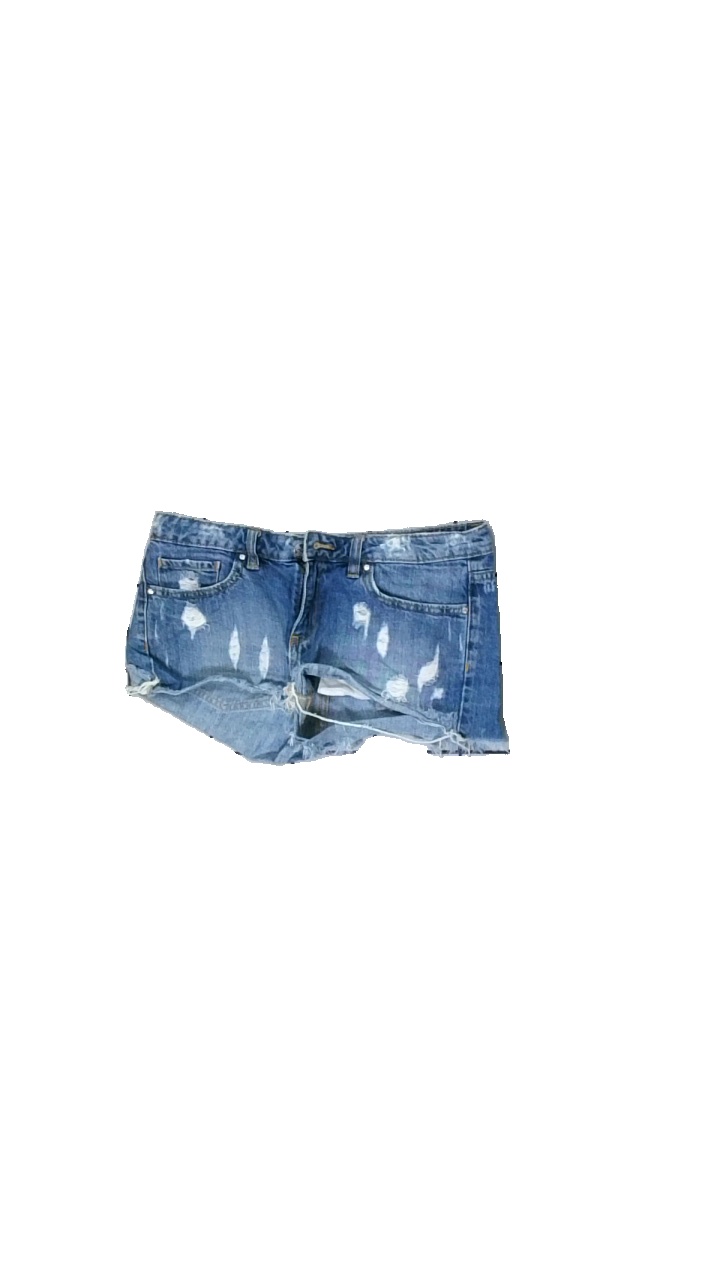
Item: Shorts (Ladies)
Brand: Never Denim Låg
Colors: Blue
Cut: Regular
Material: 100% cotton
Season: All
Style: Denim
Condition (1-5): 3
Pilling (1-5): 3
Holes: Minor
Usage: Export
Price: <50